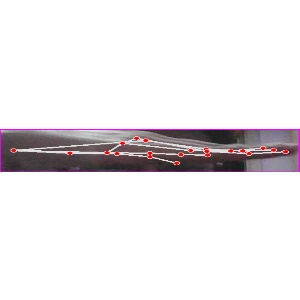
अक्षर: ज